Thomas Pesquet

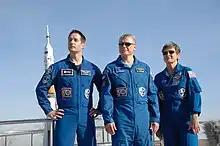
Pesquet and fellow crew members Oleg Novitsky and Peggy Whitson (left to right)

The Proxima mission included 50 science experiments for ESA and CNES. The mission was named after Proxima Centauri, continuing the French astronauts' tradition of naming the missions after stars and constellations. The X inside the logo symbolizes that Pesquet is the tenth French astronaut as well as the unknown. The Proxima mission name was chosen in a competition, with the winning name given by 13-year-old Samuel Planas from Toulouse, France. The mission logo was designed by Thomas Pesquet and Karen Oldenburg.